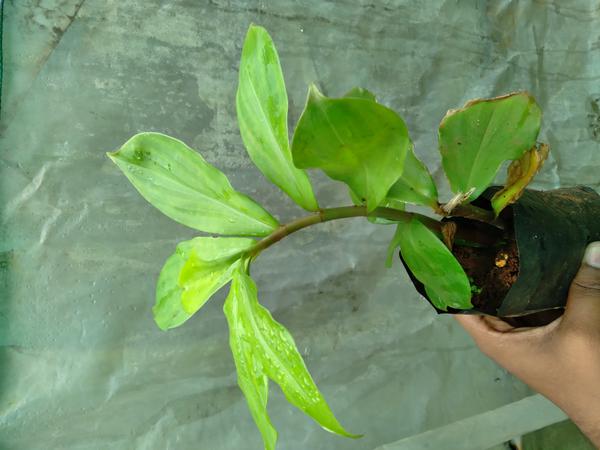
Plant: Insulin